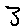
Label: 3